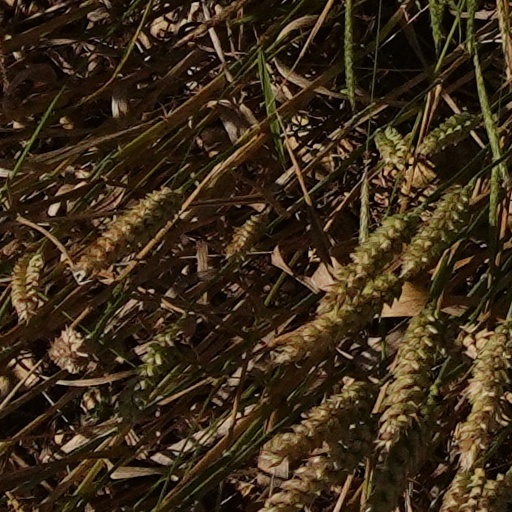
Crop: wheat